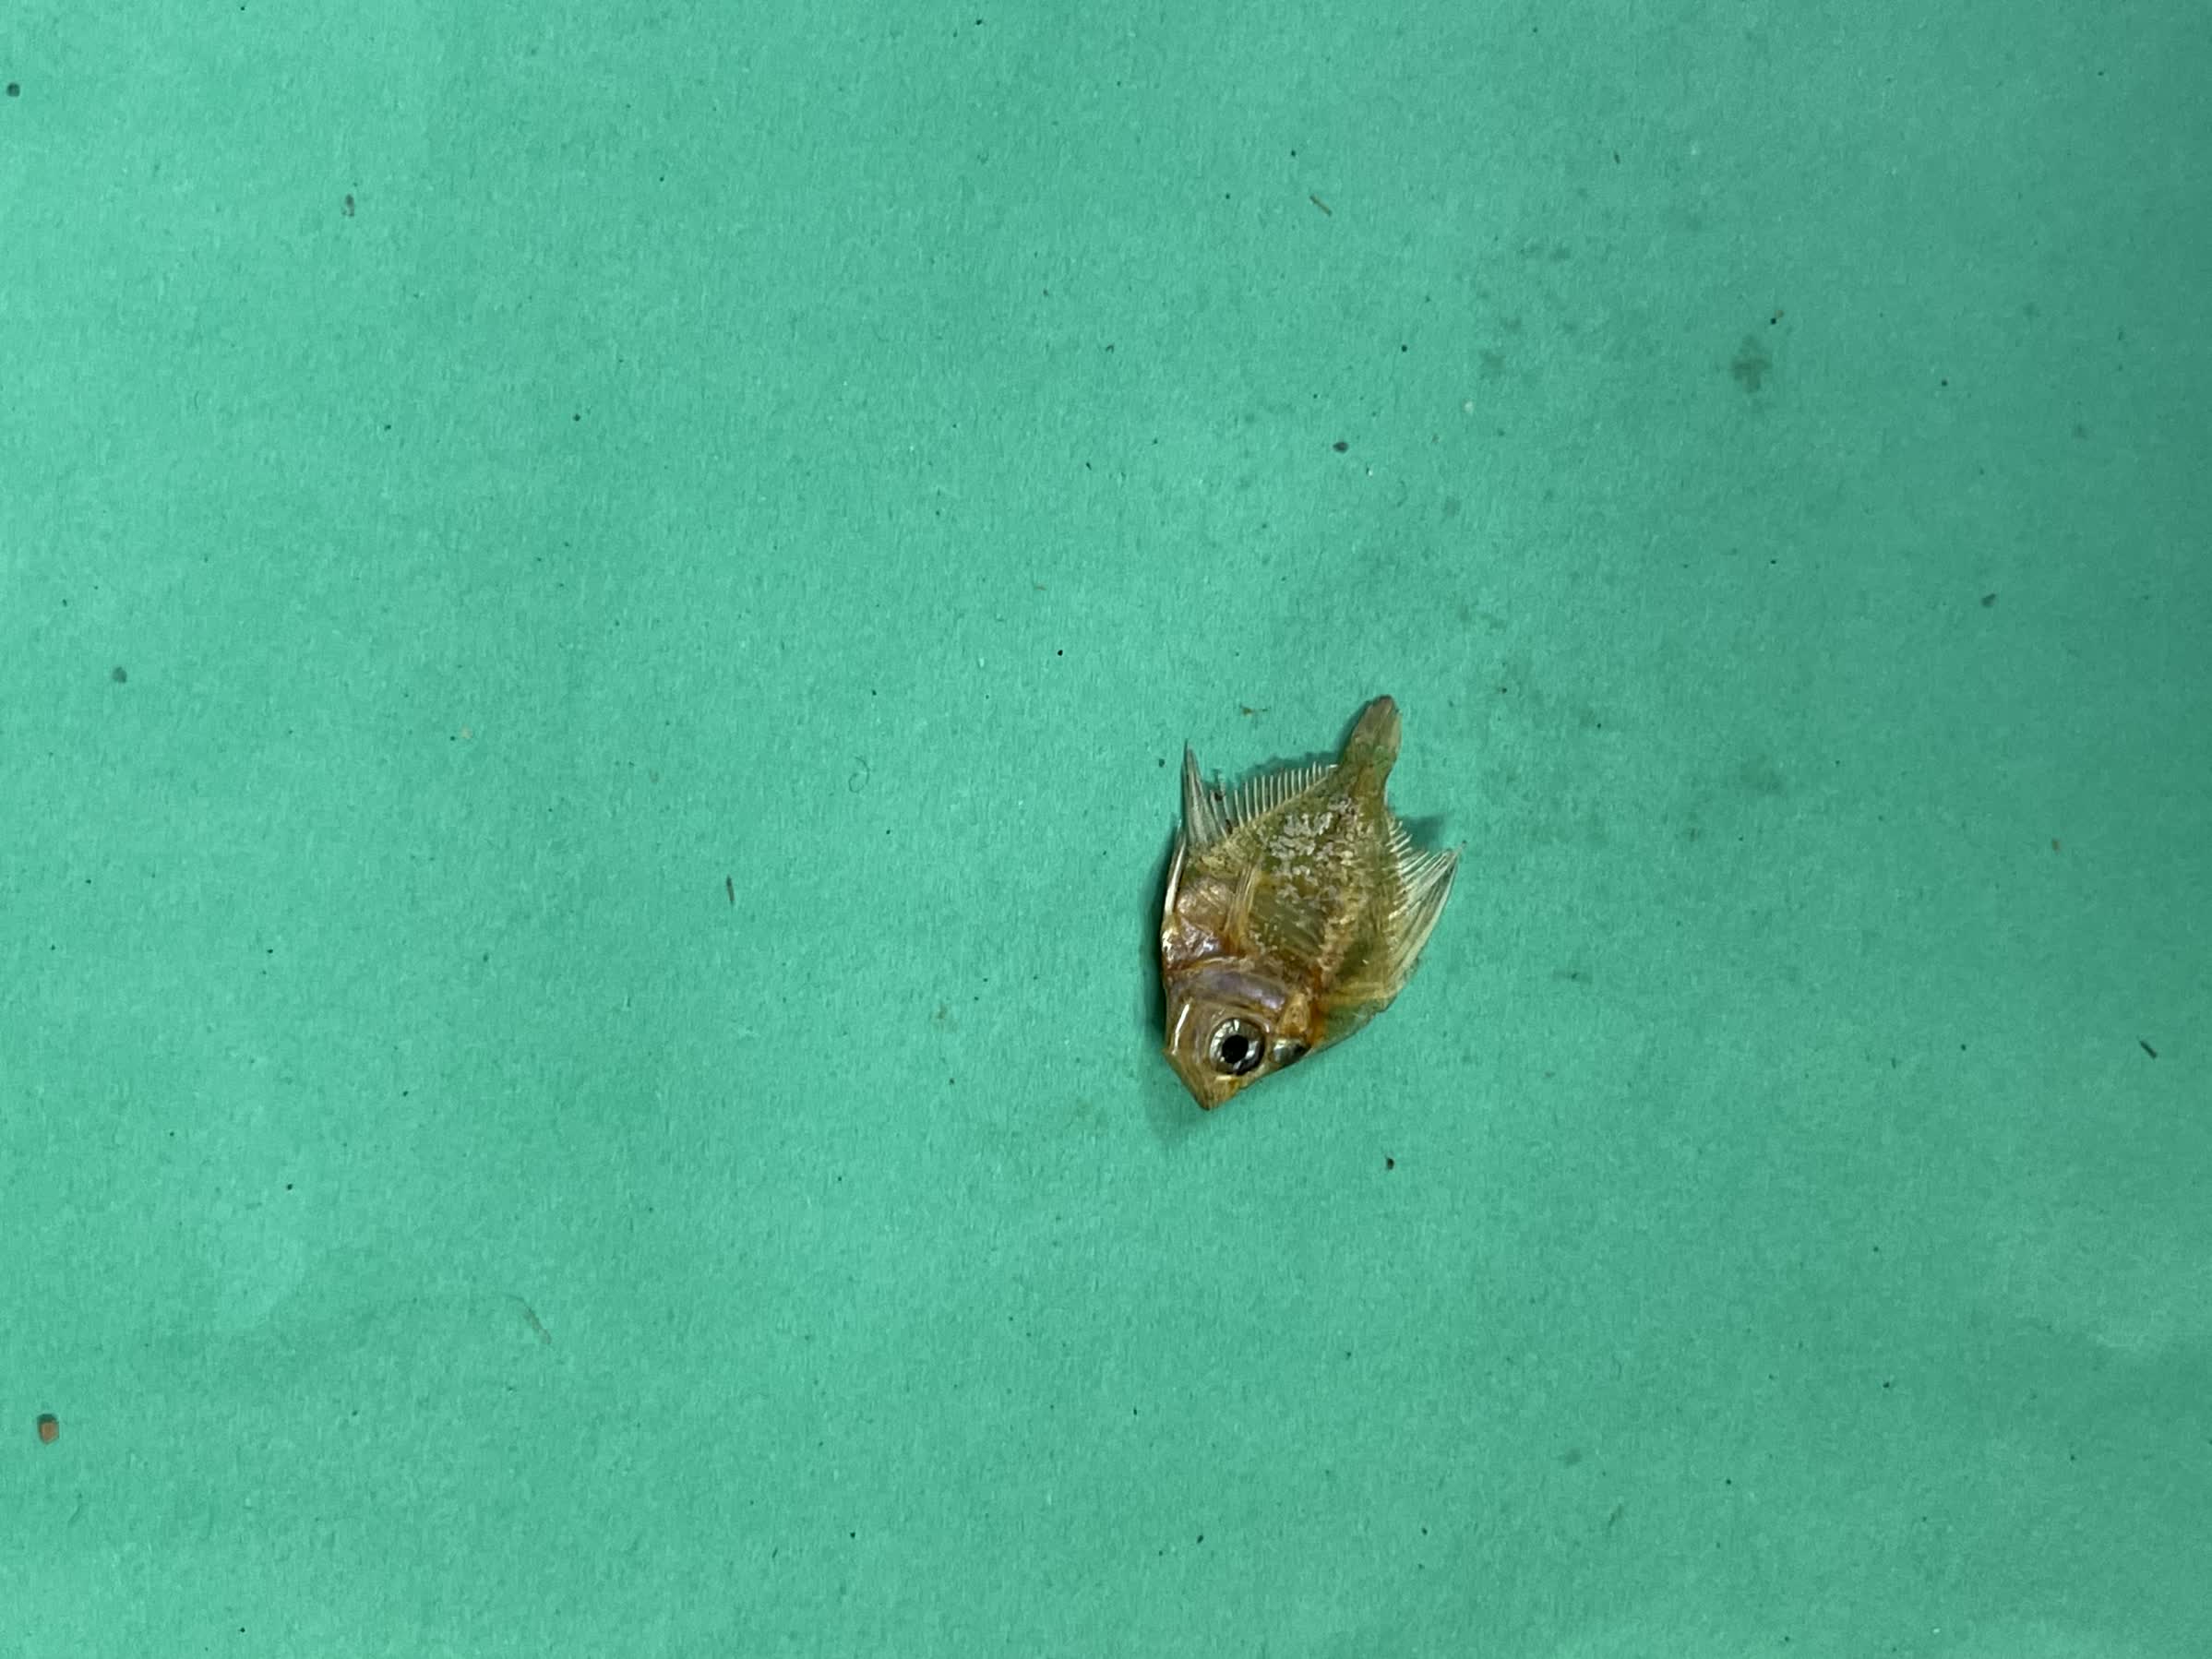
Species: Chanda